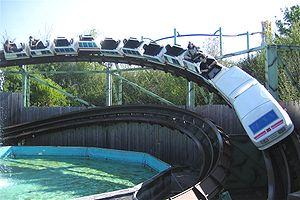
Branson USA
Skyline Park est un parc d'attractions situé à Bad Wörishofen, en Allemagne.